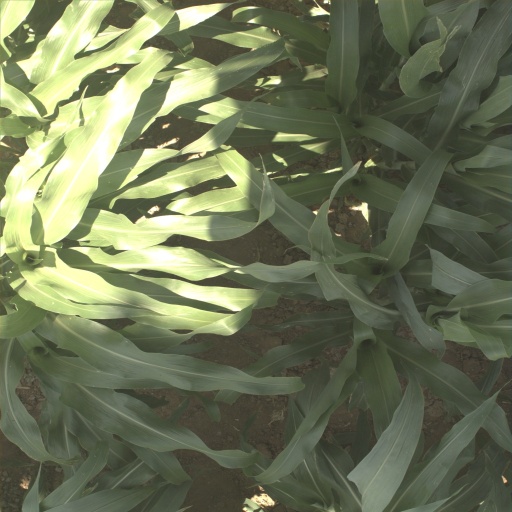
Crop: sorghum